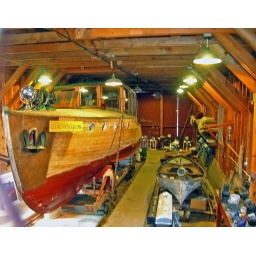
Old boat in a boat house on Lake Tahoe